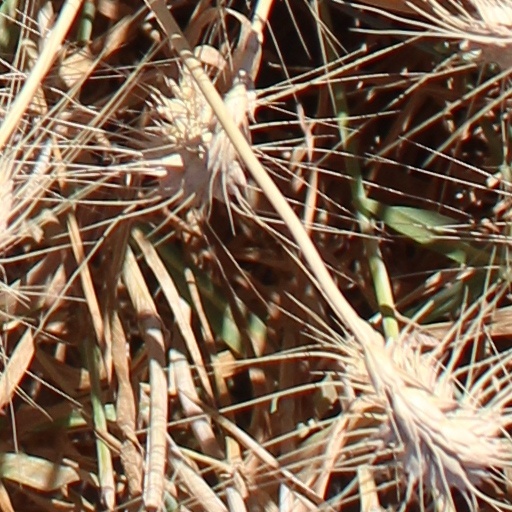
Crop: wheat